193 Squadron (Israel)

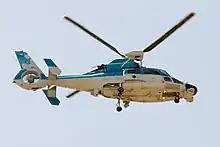
An IAF AS565

The squadron is home to seven AS565 Panther helicopters based at either Ramat David Airbase or Palmachim Airbase. These helicopters are also assigned and can land on the Sa'ar 5-class corvettes and Sa'ar 6-class corvette. The Squadron suffered two fatal crashes, first in September 16th 1996 killing two airmen and a naval officer 1996 Eurocopter HH-65 Israeli Navy Helicopter Crash, second crash took place on January 3rd, 2022 killing two airmen and injuring a naval officer 2022 Israeli Air Force AS565 Panther Helicopter Crash. In 2015 the IAF ordered eight Sikorsky SH-60 Seahawks (US Navy surplus) to replace the Panthers, with delivery expected in 2024.